Tartessos

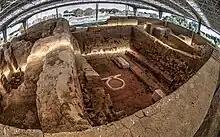
Cancho Roano archaeological site located in Zalamea de la Serena, Extremadura

Several early sources, such as Aristotle, refer to Tartessos as a river. Aristotle claims that it rises from the Pyrene Mountain (generally accepted by modern scholars as the Pyrenees) and flows out to sea outside the Pillars of Hercules, the modern Strait of Gibraltar. No such river traverses the Iberian Peninsula.